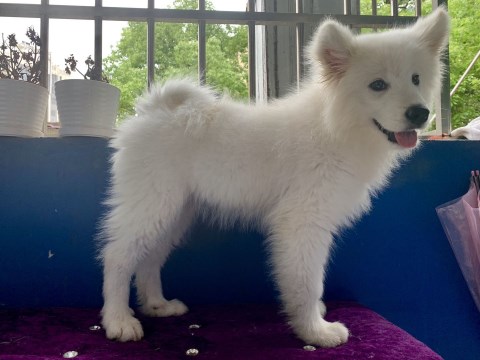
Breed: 2192-n000088-Samoyed